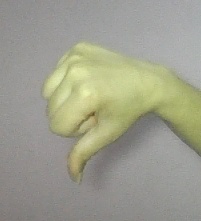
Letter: waw